Port Washington, New York

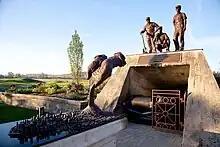
The Sandminers Monument, located off of West Shore Road, pays tribute to the area's historic sand-mining operations

There are numerous small stores in Port Washington with 6 shopping centers, 4 strip malls and an industrial complex on the east side of Port Washington next to Hempstead Harbor, off West Shore Road. Entertainment One, NPD Group, Pall, and Systemax, as well as a Hilton Garden Inn are located in that industrial complex.